2019 San Francisco Shock season

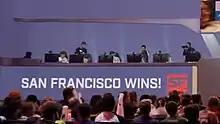
The Shock won every match they played in Stage 4.

The Shock's first match of Stage 4, along with the first match with an enforced 2-2-2 role lock by the League, was against the Seoul Dynasty on July 26. The Shock adapted to the new role lock by subbing in and out players depending on the map type and composition they wanted to run; the strategy proved to be successful, as they took down the Dynasty 3–1. The following week, the team took on the Los Angeles Gladiators. San Francisco found themselves down 1–2 going into map four, but they rallied back to tie up the series and bring the match to a fifth tiebreaker map. The Shock closed out the series with a map five win to take a 3–2 victory. The team's next match was against the Shanghai Dragons, who they had lost to in the Stage 3 Finals, on August 9. The Shock continued to effectively try out new rosters and won their "revenge match" by a score of 3–1. The team continued to roll, as two days later, they swept the Dallas Fuel 4–0. The following week, San Francisco took down the Chengdu Hunters 4–0. For their final week of play, the Shock headed to The Novo in Los Angeles to play in the Kit Kat Rivalry Weekend, hosted by the Los Angeles Valiant. The Shock's first match of the weekend was against the Vancouver Titans on August 24. It was the fourth meeting between the two teams in the 2019 season, and the Titans held a 2–1 head-to-head record over the Shock. After getting dismantled on Lijiang Tower, San Francisco evened up the match score by winning on Volskaya Industries. The two teams traded wins on maps three and four, pushing the match to a fifth tiebreaker match; the Shock dominated on map five to take a 3–2 match victory and even up the team's head-to-head record. For their final match of the regular season, the Shock took on the Los Angeles Valiant for the "California Cup" on August 25. The Shock closed out the regular season on a high note, as they picked up their sixteenth 4–0 sweep of the regular season. The win gave the team a 23–5 record – the second best in the league – and the third seed in the season playoffs.